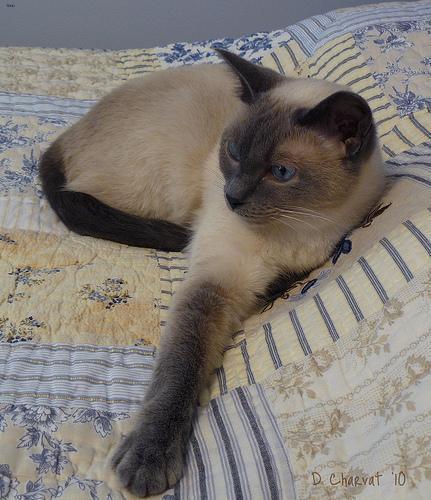
Siamese